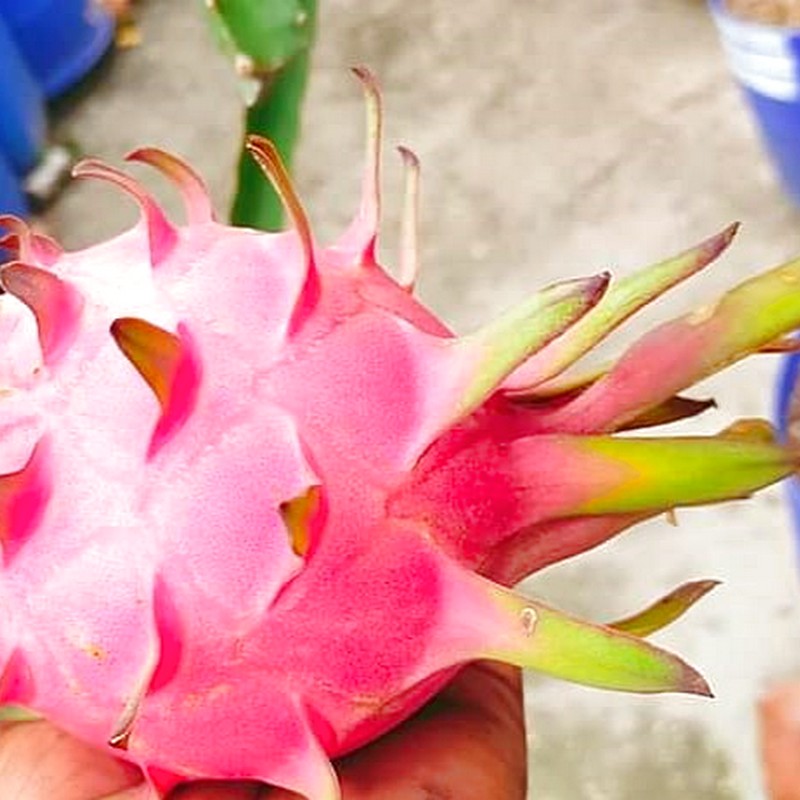
Label: Fresh Dragon Fruit